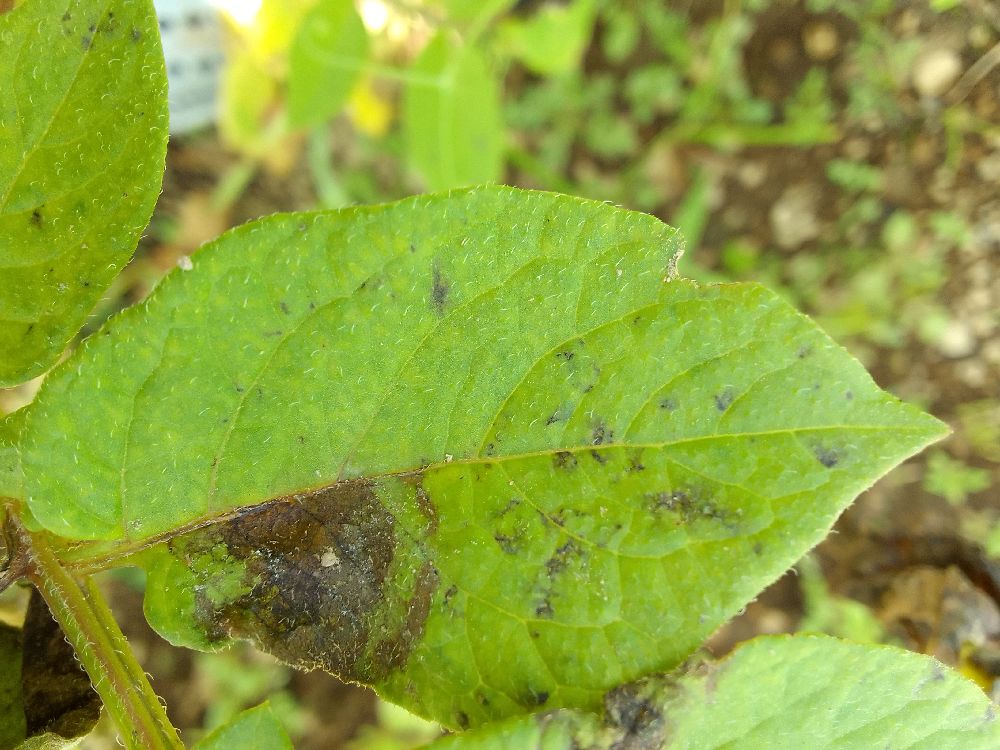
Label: Late blight